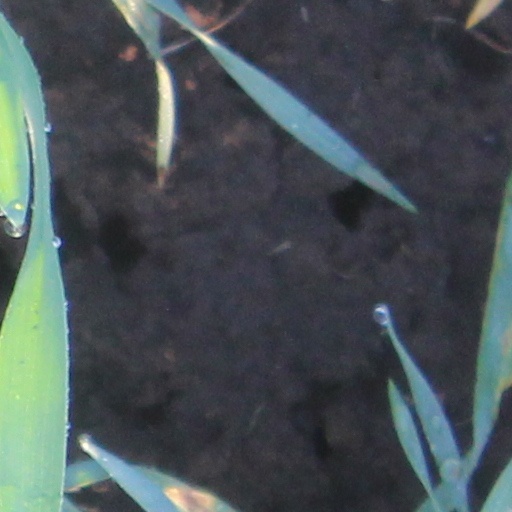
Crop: wheat